Pop rock

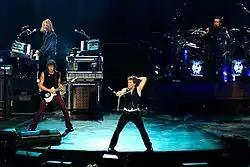
Bon Jovi

Amongst the biggest pop rock groups of the 1980s was the Police. From the late 1970s to the early 1980s, the band released a number of huge hits which continued the momentum of rock music, such as "Every Breath You Take" and "Message in a Bottle". However, they broke up after being dubbed "the biggest band in the world", and left a void.